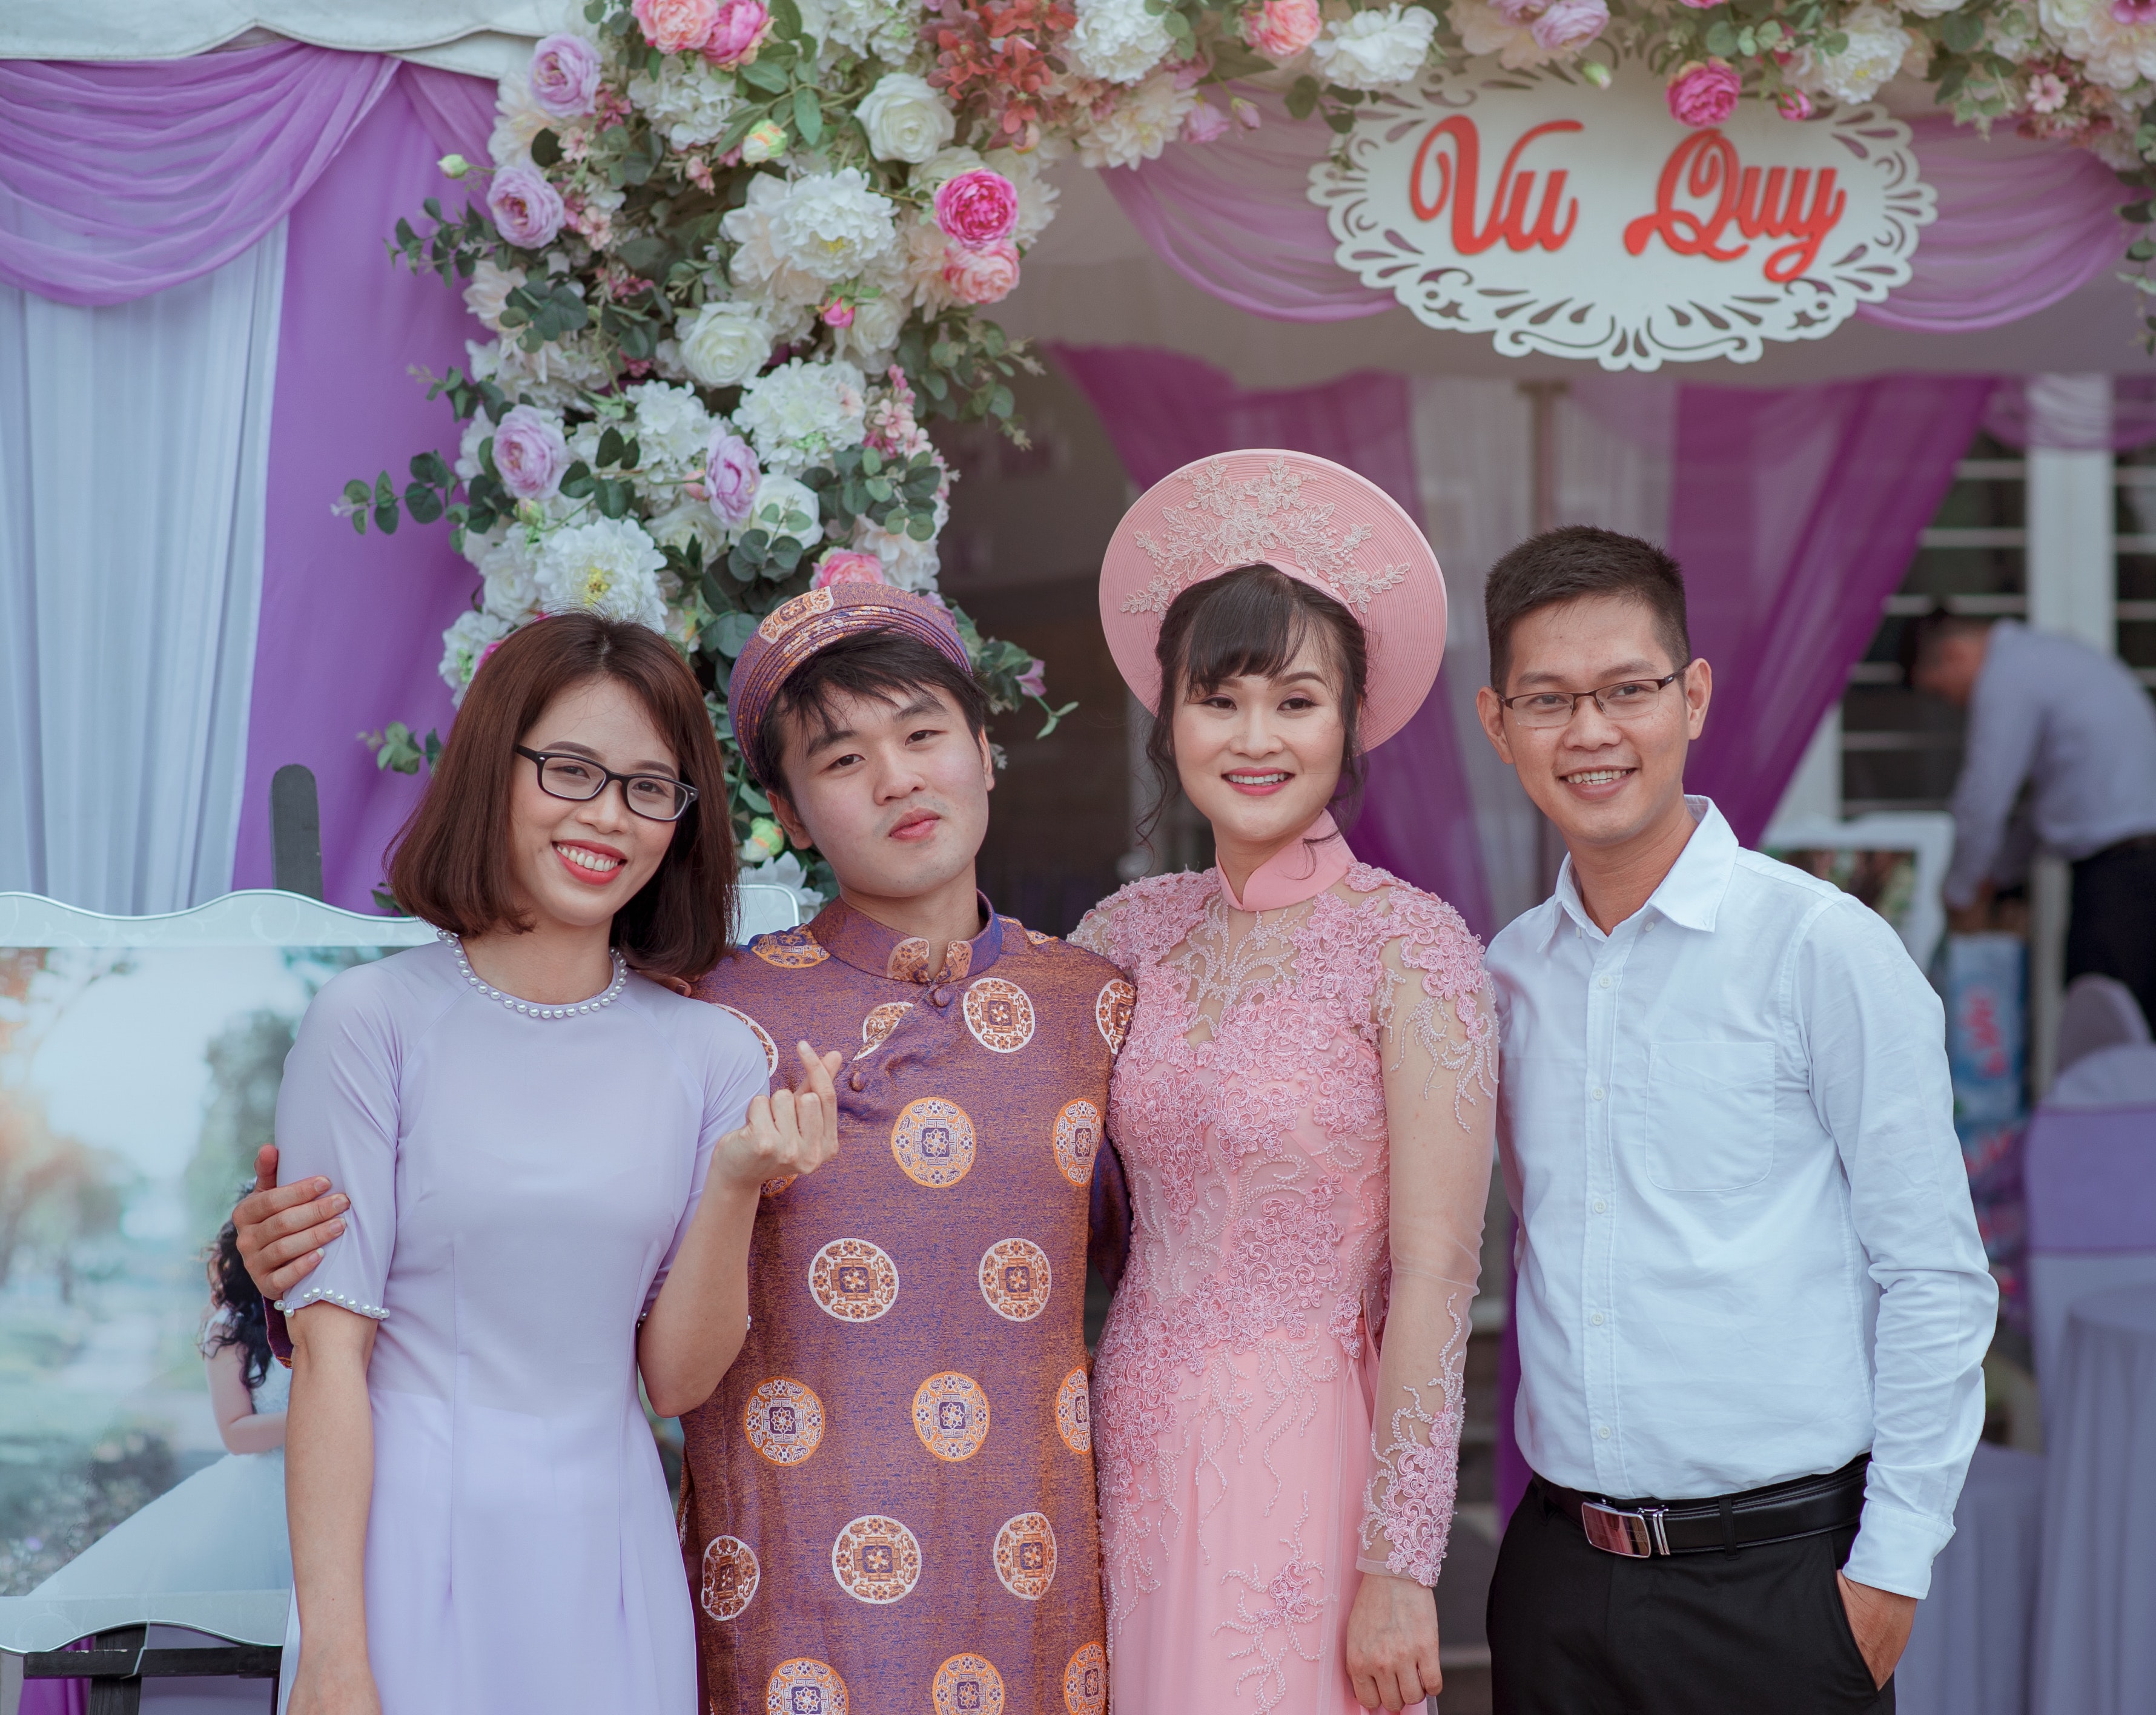
pink, facial expression, people, event, ceremony, skin, smile, tradition, happy, human, party, wedding reception, wedding, decoration, temple, textile, dress, peach, family, magenta, marriage, flower